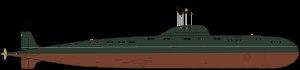
La classe Victor est le code OTAN pour un type de sous-marin nucléaire d'attaque qui a été initialement mis en service par l'Union soviétique autour de 1967. La désignation soviétique était Projet 671 pour les premiers navires, Projet 671RT pour le second type et Projet 671RTM pour le troisième.